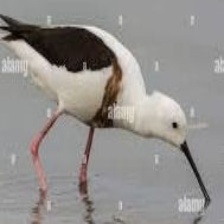
Species: BANDED STILT
Scientific name: CLADORHYNCHUS LEUCOCEPHALUS